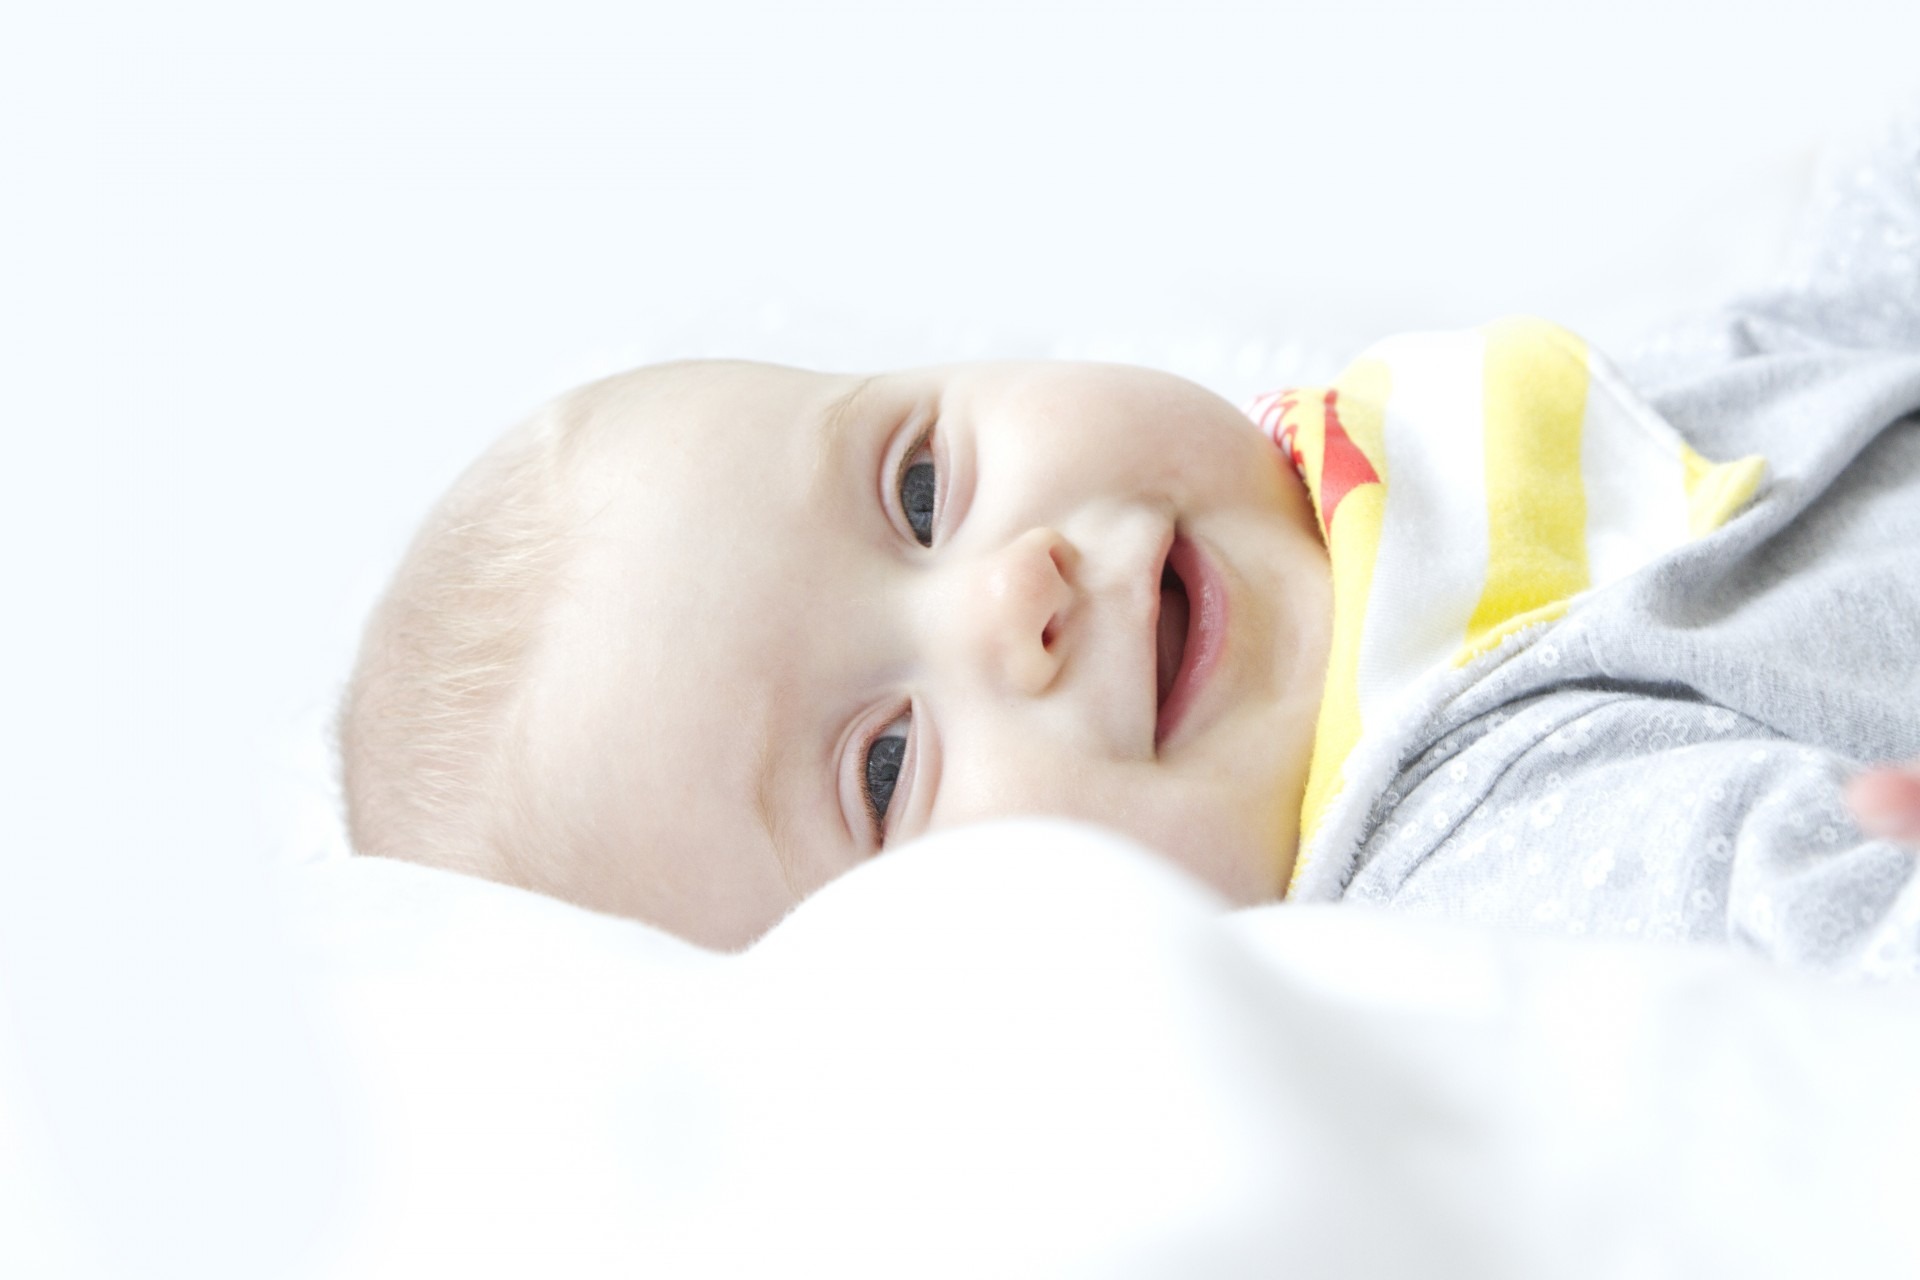
person, girl, boy, kid, child, baby, smile, product, face, nose, sleep, happy, infant, toddler, head, skin, body, portrait photography, bedtime, human action